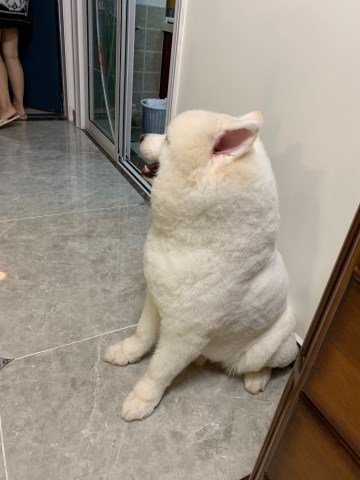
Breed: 2192-n000088-Samoyed